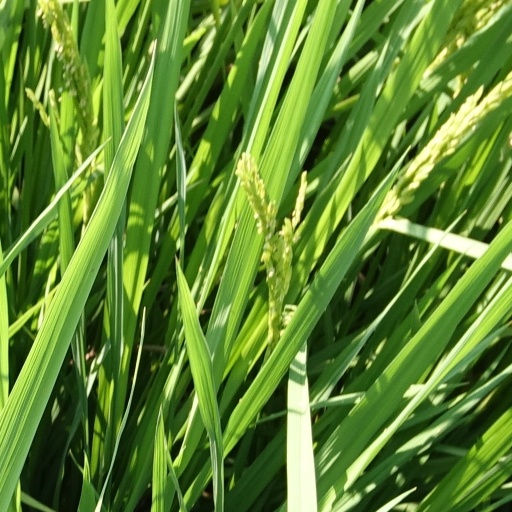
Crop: rice